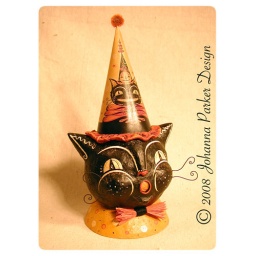
Original black cat bust wearing whimsical illustrated hat by artist Johanna Parker . . .